Military history of the Mi'kmaq

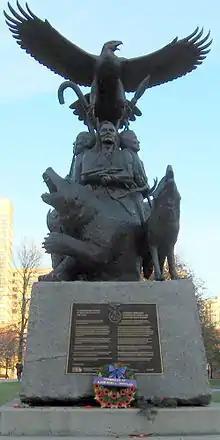
National Aboriginal Veterans Monument

By June 1757, the settlers had to be withdrawn completely from the settlement of Lawrencetown (established 1754) because the number of Indian raids eventually prevented settlers from leaving their houses. On 30 July 1757, Mi'kmaq fighters killed three Roger's Rangers at Lawrencetown.